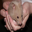
Label: hamster